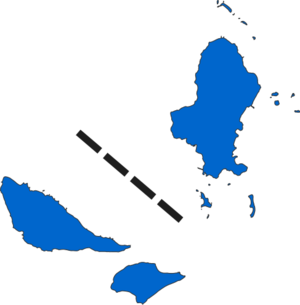
Résultats des élections législatives de Wallis-et-Futuna en 2012
Les élections législatives françaises de 2012 se déroulent les 10 et 17 juin 2012. Dans la collectivité de Wallis-et-Futuna, non concernée par le redécoupage électoral, un député est à élire dans le cadre d'une circonscription unique.